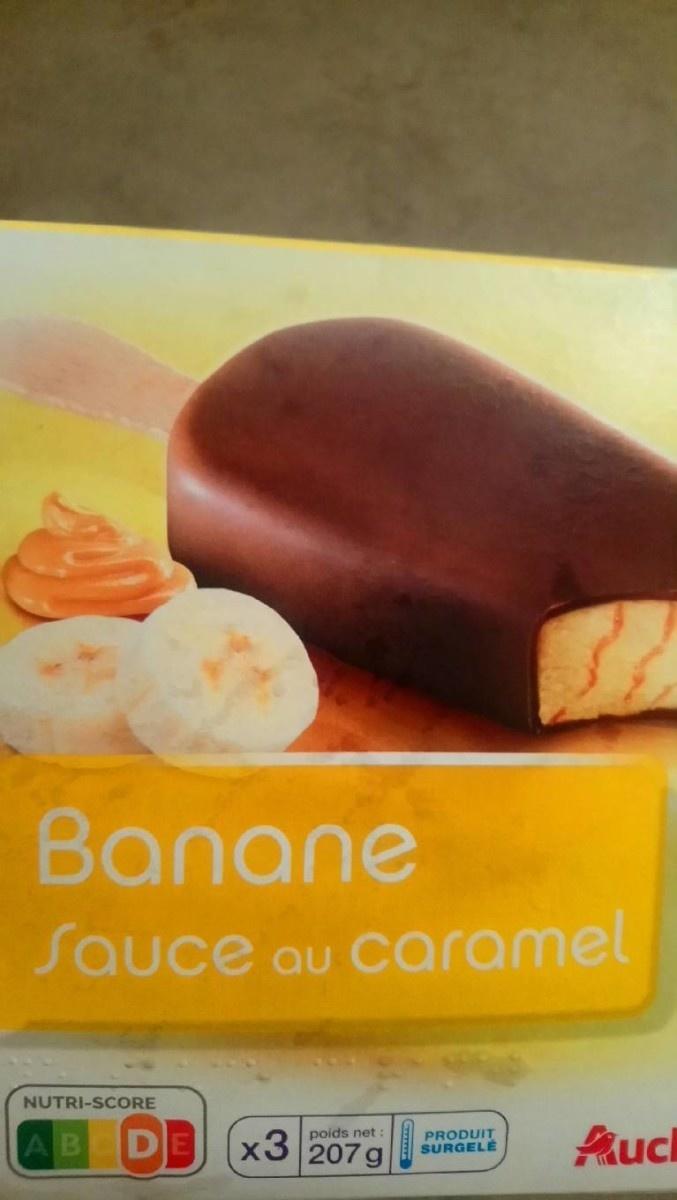
Nutri-Score label: nutriscore-d